Roar (film)

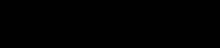
Drafthouse Films bought the rights to "Roar" in 2015 for its first theatrical release in the United States

In 2015, 34 years after its initial release, Drafthouse Films founder Tim League expressed interest in the film and the company bought "Roar" rights. It began a limited theatrical run on April 17, 2015 at six theaters across the United States; the following month, distribution was expanded to 50 cities. The Drafthouse re-release used promotional text in its trailers and press materials such as: "No animals were harmed during the making of this film. 70 members of the cast and crew were", and called it the "snuff version of "Swiss Family Robinson"". Hedren canceled an interview with the Associated Press after the Roar Foundation and Shambala Preserve's board of directors asked her not to speak publicly about the film, although she stated through a spokesman that its Drafthouse promotion was filled with "inaccuracies".